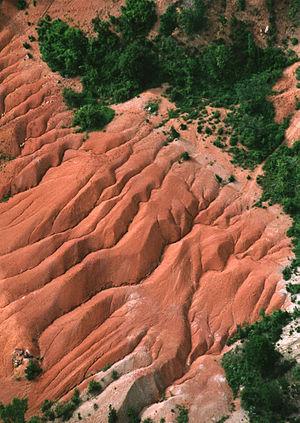
Gánt est un village et une commune du comitat de Fejér en Hongrie.